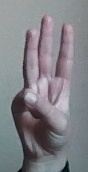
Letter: thaa